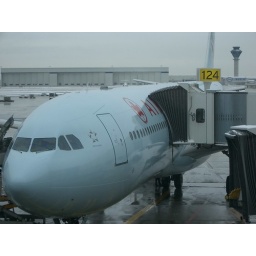
The plane is in blue colour